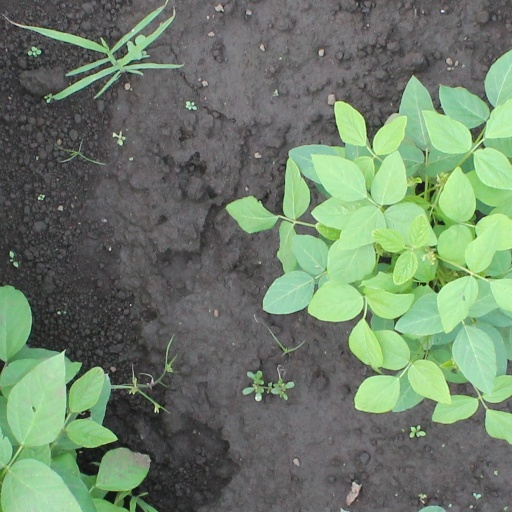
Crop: soybean